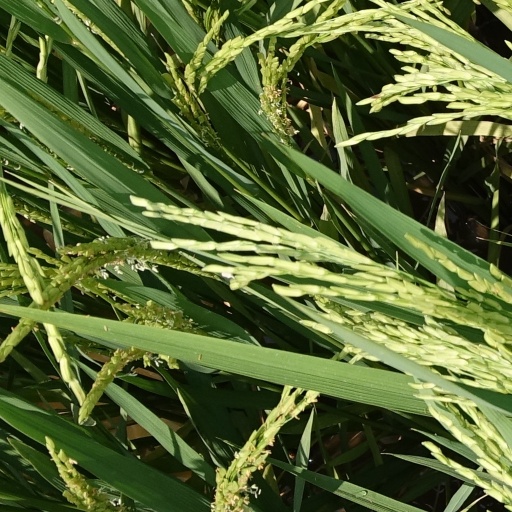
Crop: rice